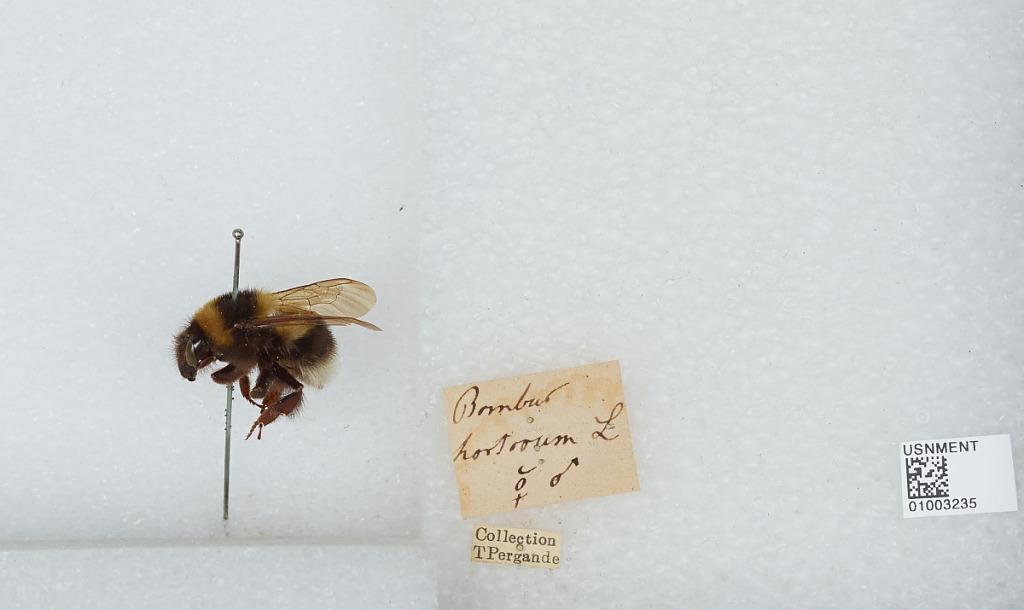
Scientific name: Bombus (Megabombus) hortorum (Linnaeus)